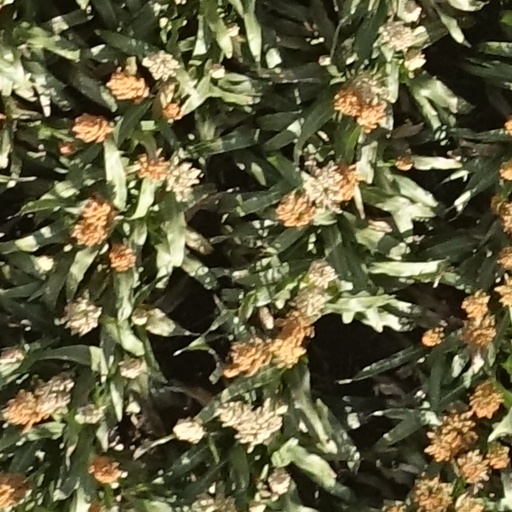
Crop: sorghum